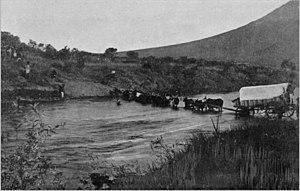
Chariot traversant la rivière Orange, 1900
La convention de Bloemfontein est une convention par laquelle le gouvernement britannique reconnaît formellement l'indépendance des Boers dans la région comprise entre le fleuve Orange et la rivière Vaal, territoire qui était celui de la Souveraineté de la rivière Orange. Il en résulte l'institution de la république boer de l'État libre d'Orange.